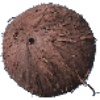
Label: cocos